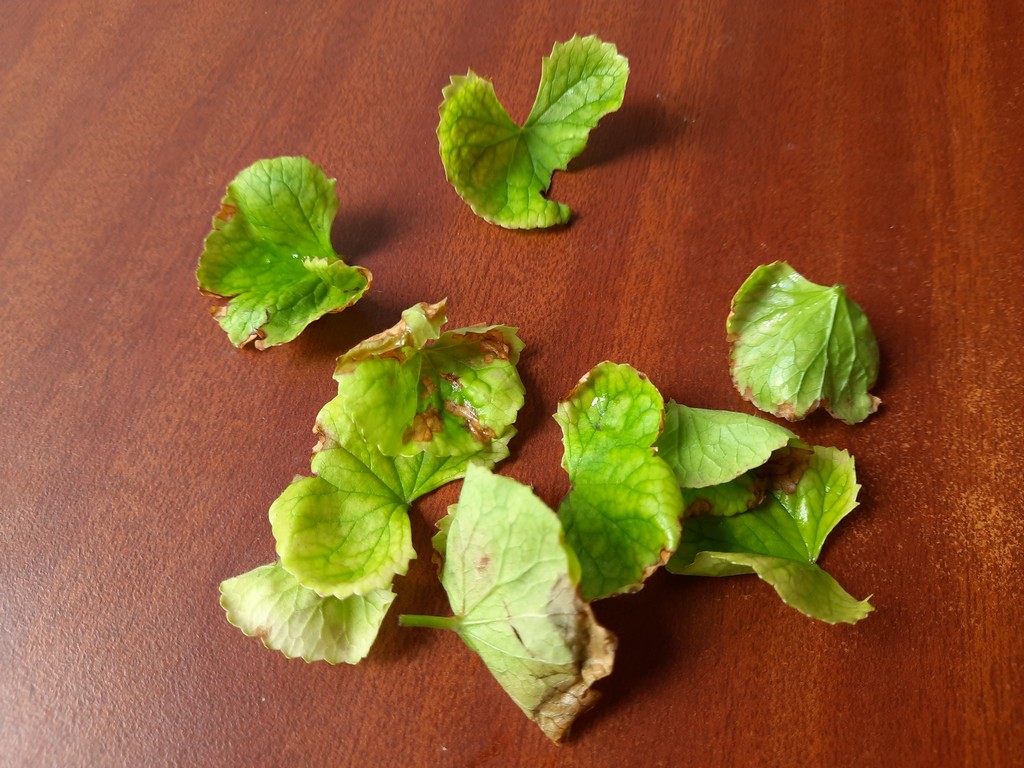
Label: Unhealthy